Sky position (RA, Dec in degrees): 237.053, 11.28
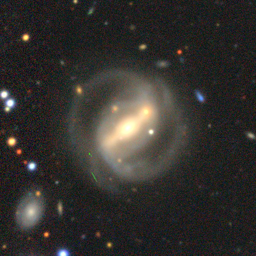
Galaxy morphology: Barred Spiral Galaxies